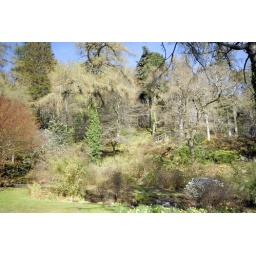
This shot was taken beside the estate office close to the boat shed.